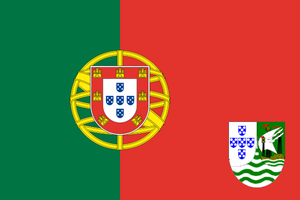
Cet article vise à donner une liste exhaustive des colonies et possessions françaises au cours de l'Histoire, quel que soit leur statut.
Le drapeau du Cap-Vert est le drapeau national et le pavillon national de la République du Cap-Vert depuis le 22 septembre 1992.